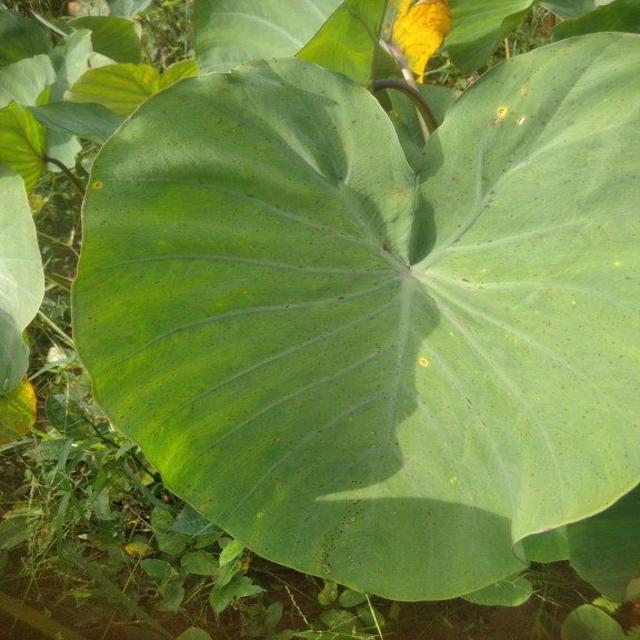
Label: Healthy